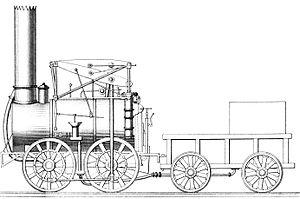
La Wayne County Historical Society est une société historique créée en 1917, principalement impliquée dans les projets de conservation et de promotion de l'histoire du Comté de Wayne, Pennsylvanie, États-Unis. Elle est basée à Honesdale, le siège du Comté de Wayne.